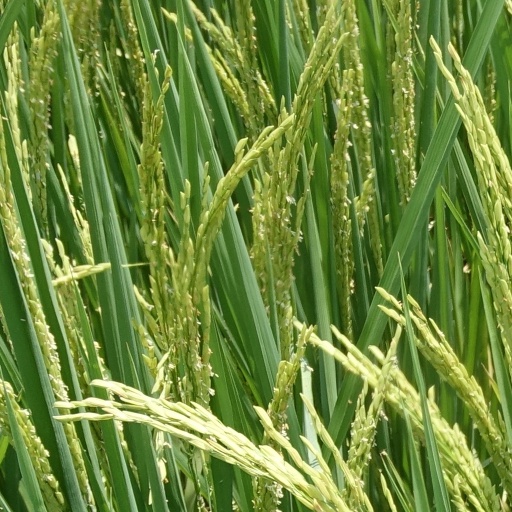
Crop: rice